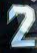
Number: 2